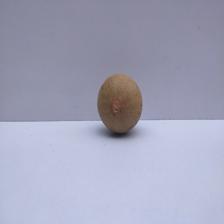
Size: Medium